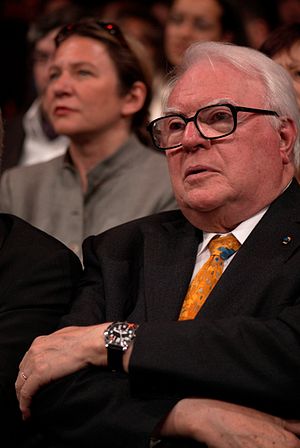
Pierre Mauroy
Pierre Mauroy i maj 2007
Pierre Mauroy var en fransk, socialistisk politiker. Første premierminister under præsident François Mitterrand fra 1981 til 1984.